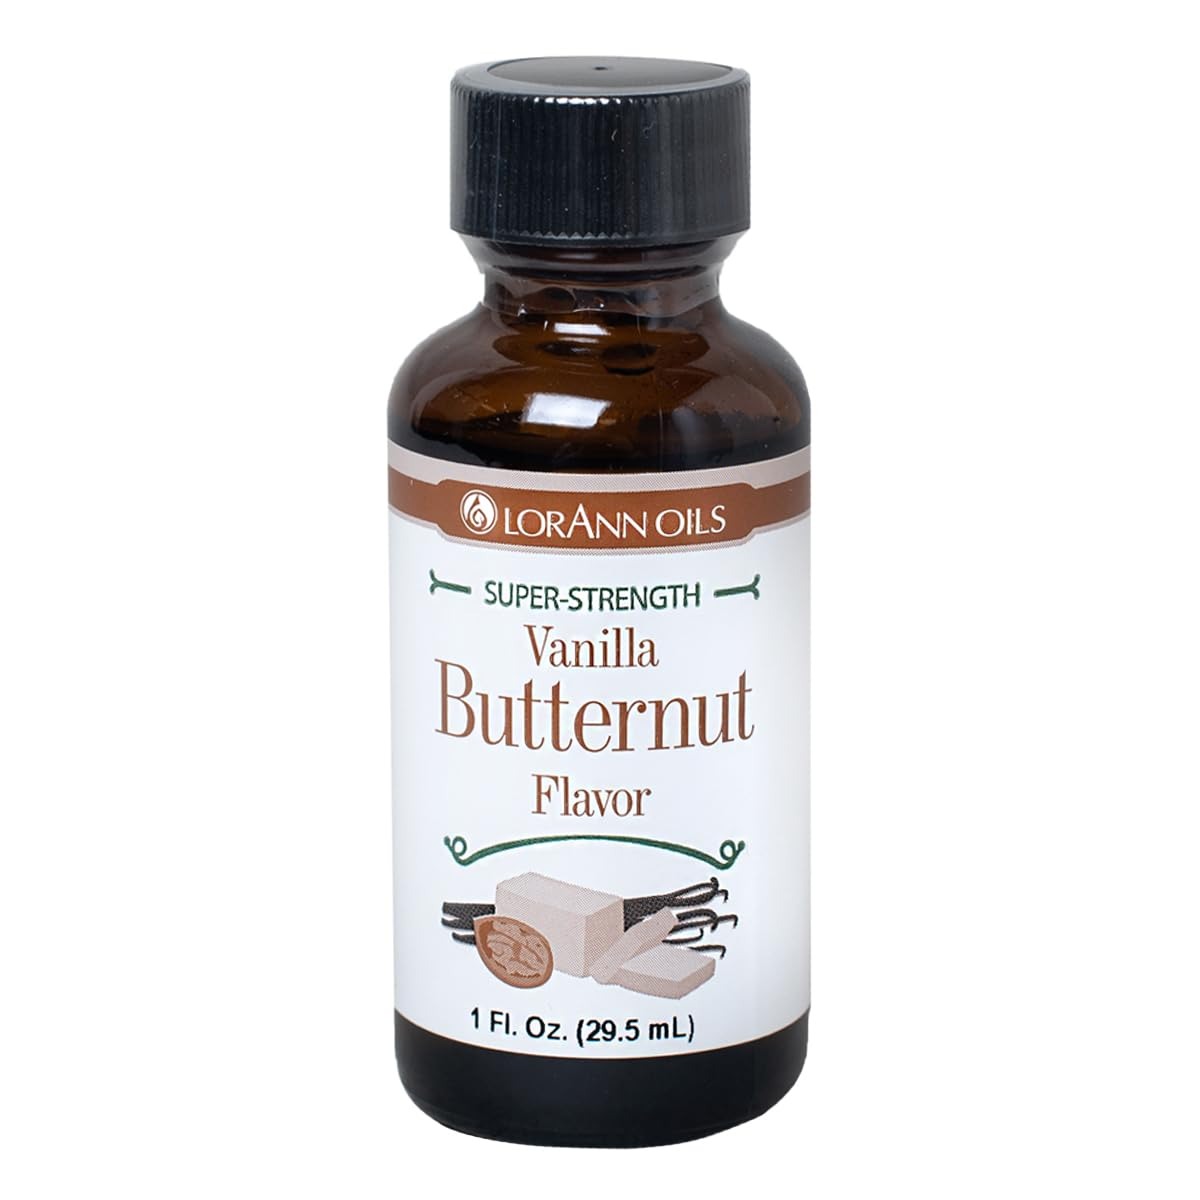
Item Name: LorAnn Artificial Flavoring Oils, Vanilla Butternut Flavoring Oil, 1 Ounce Bottle
Bullet Point: 1 Ounce Bottle
Value: 1.0
Unit: Ounce

Price: 11.74